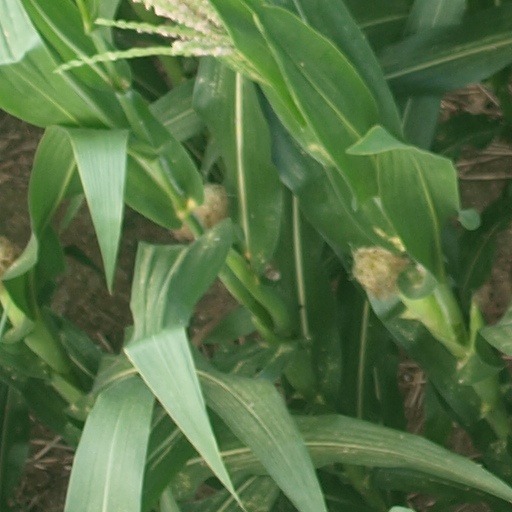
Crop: maize; corn